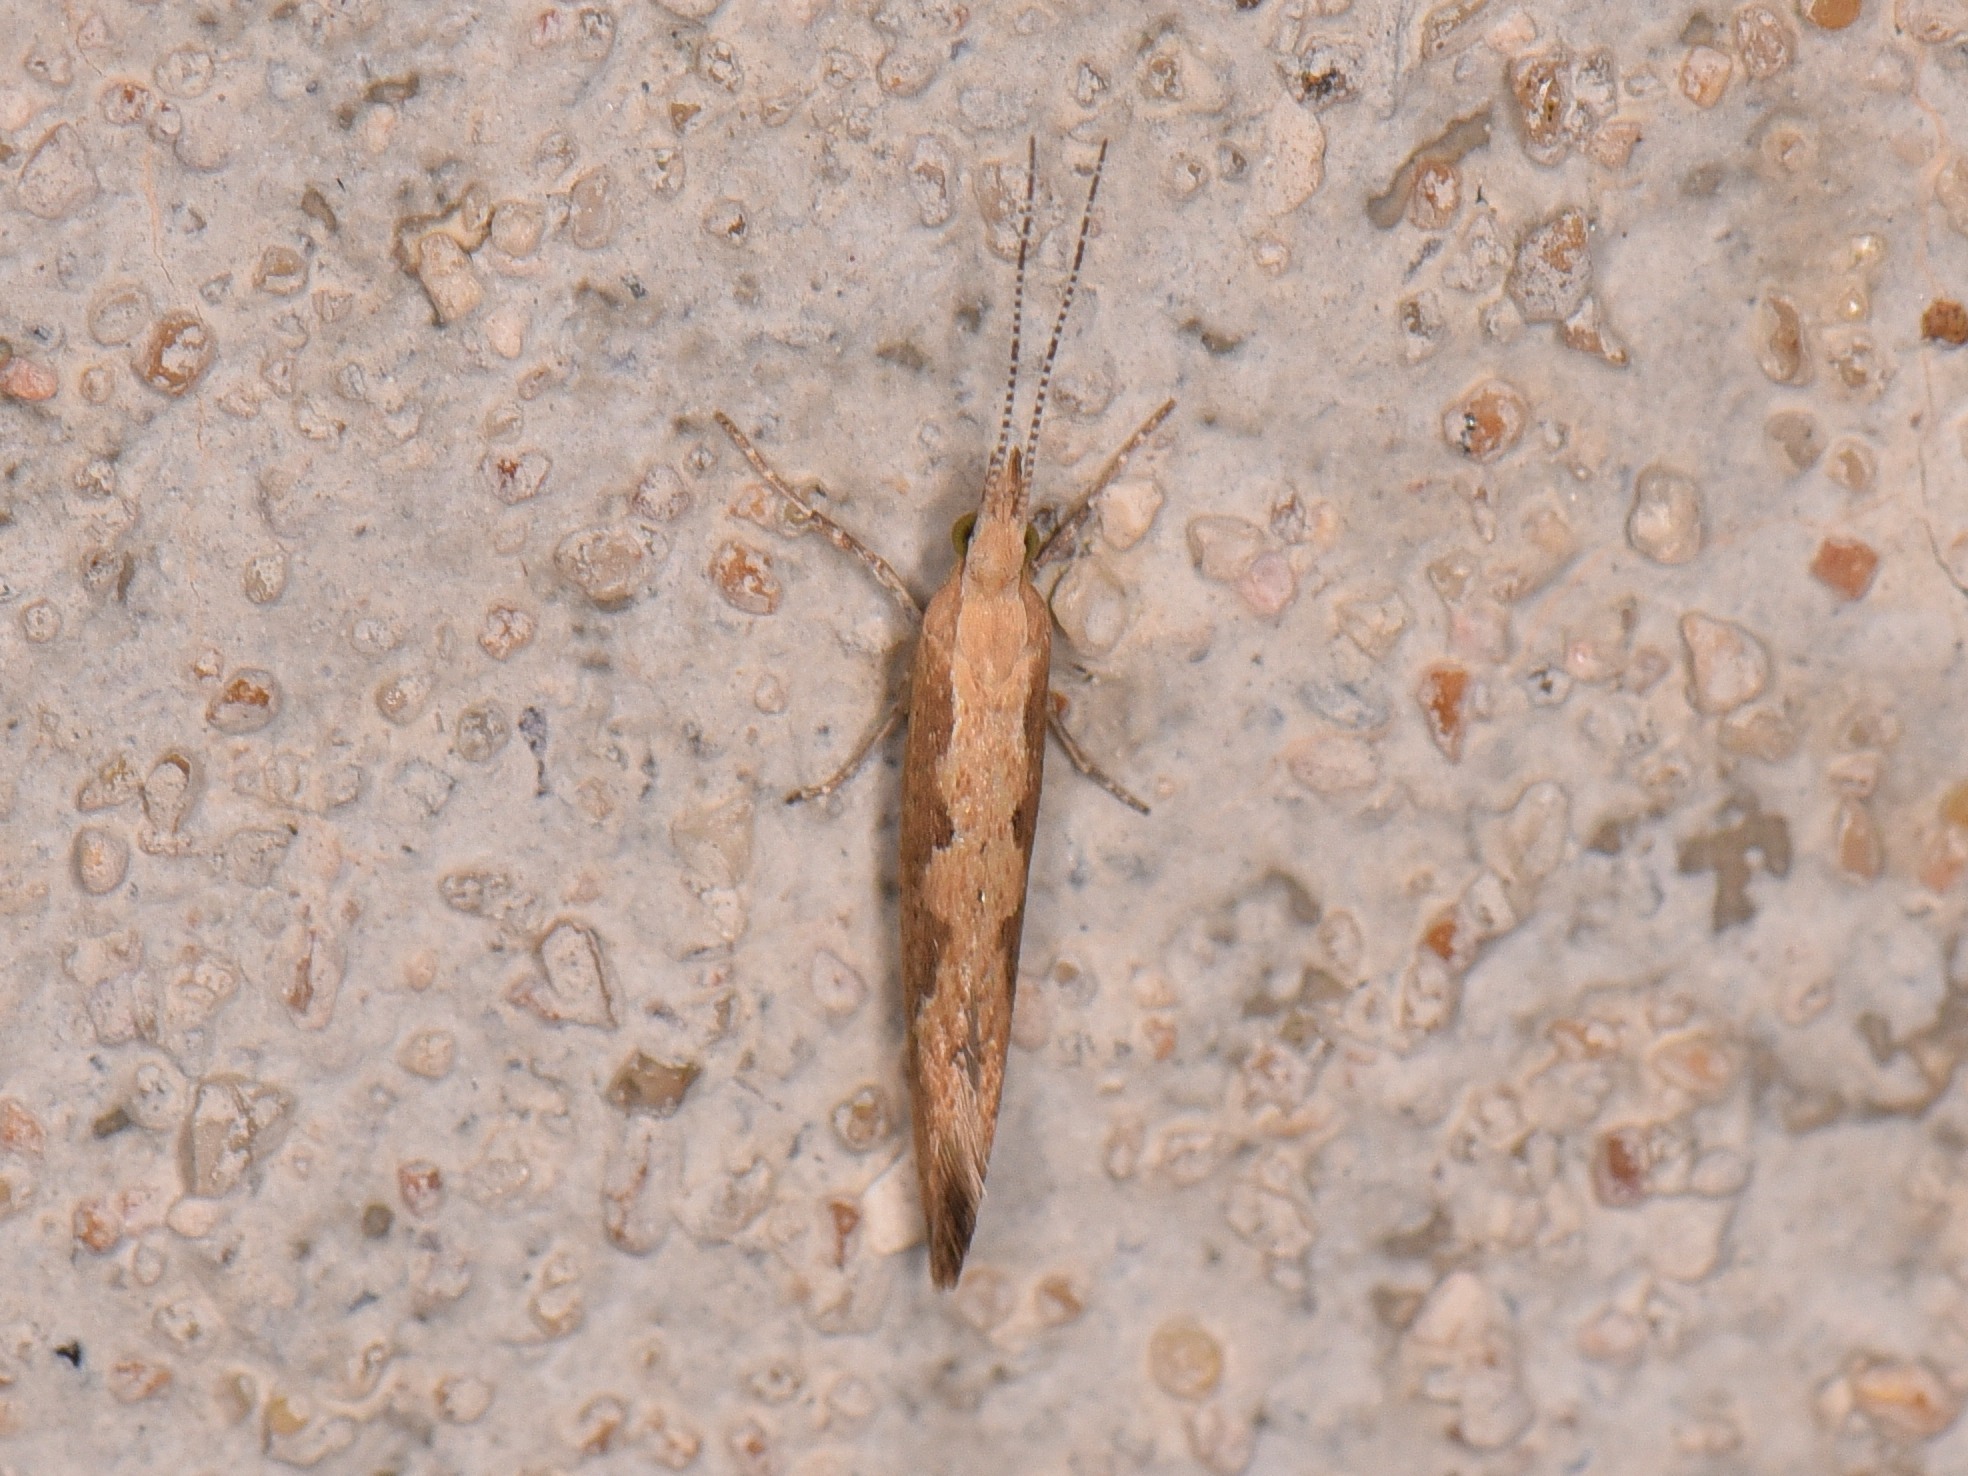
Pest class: diamondback_moth